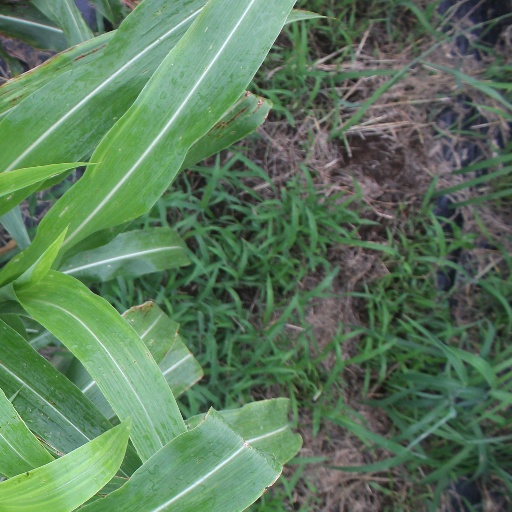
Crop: sorghum